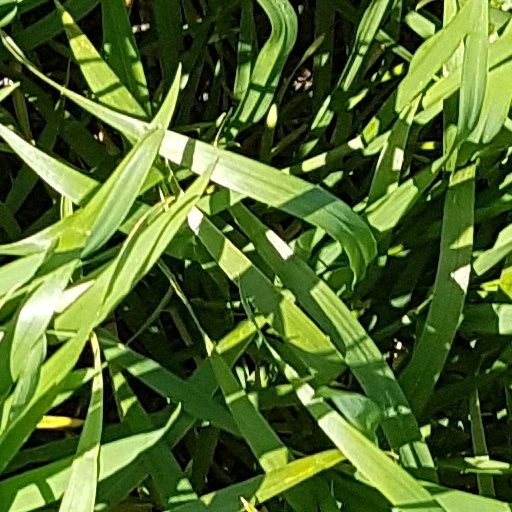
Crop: wheat